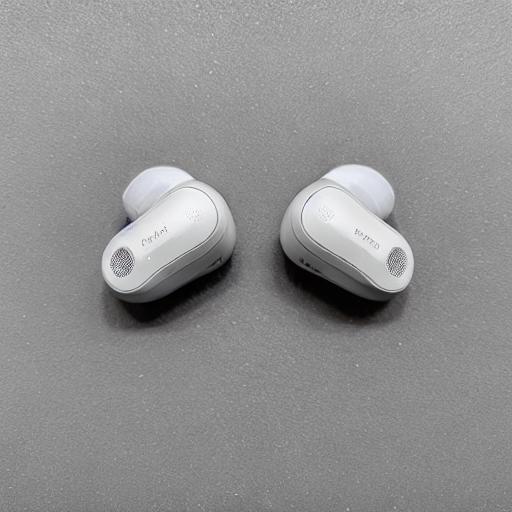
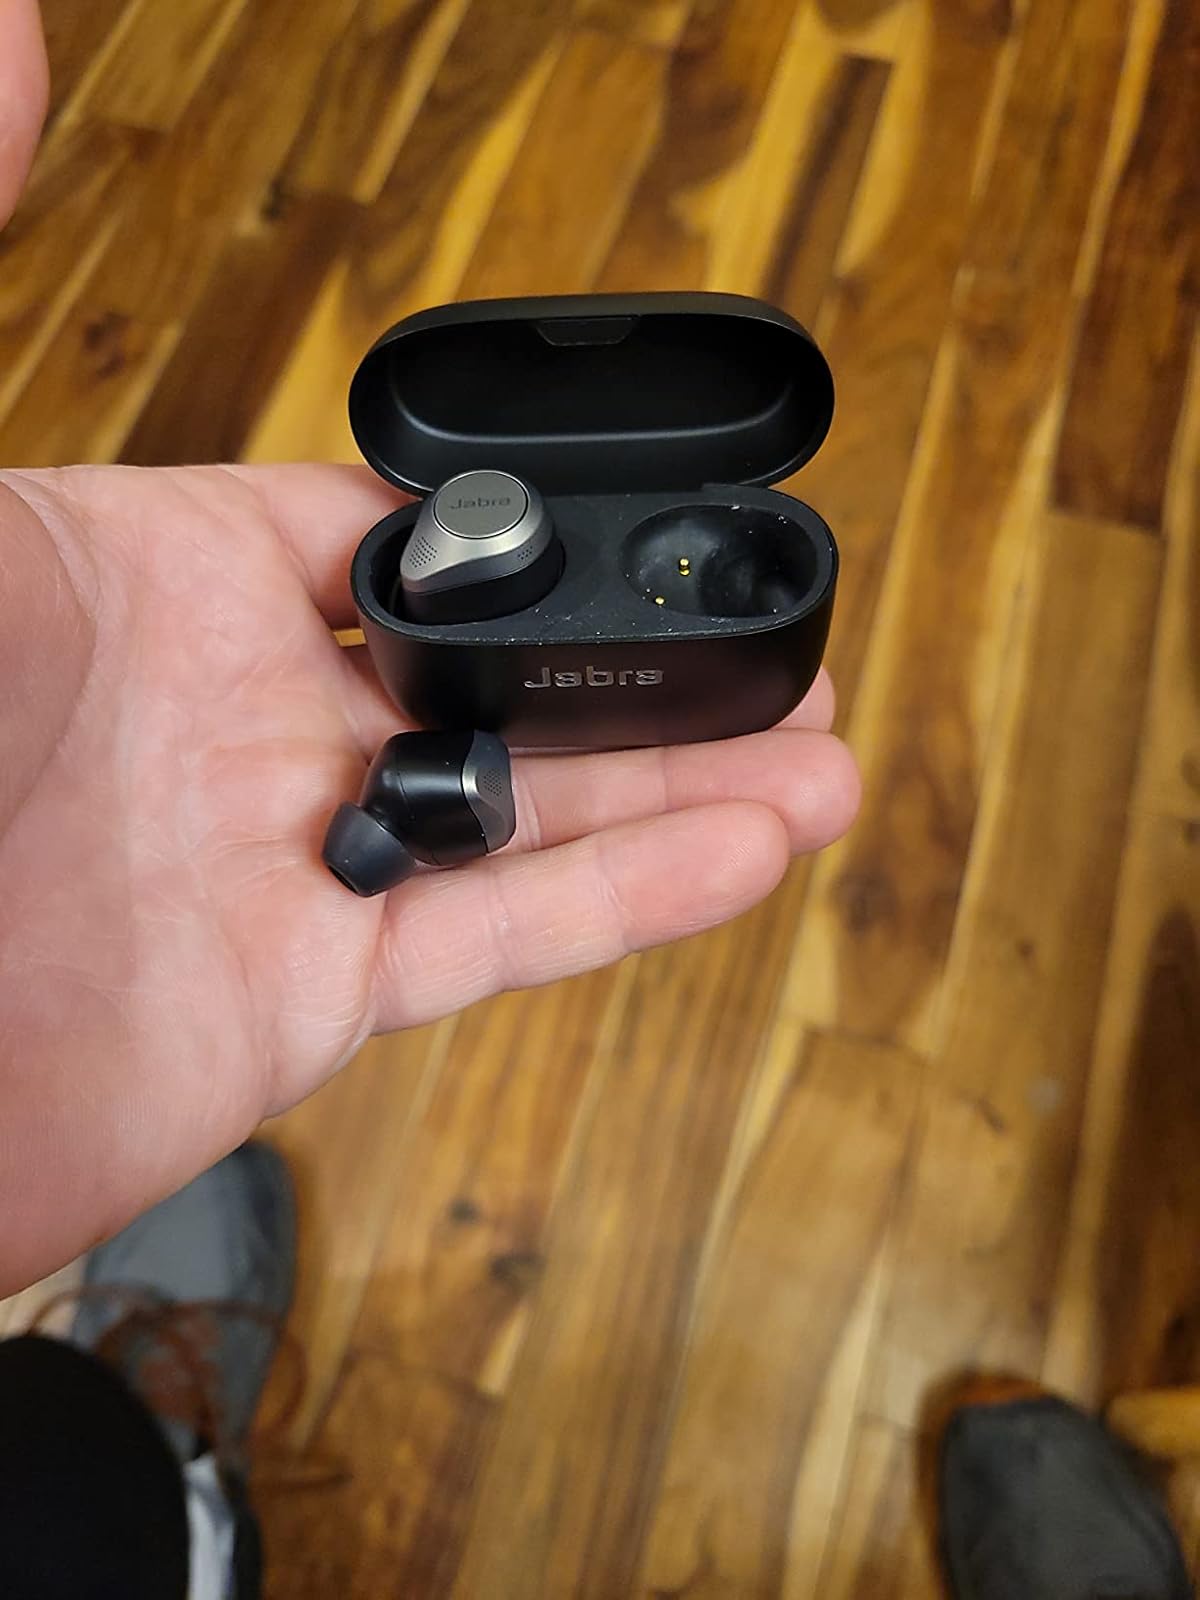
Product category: earbuds
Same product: no